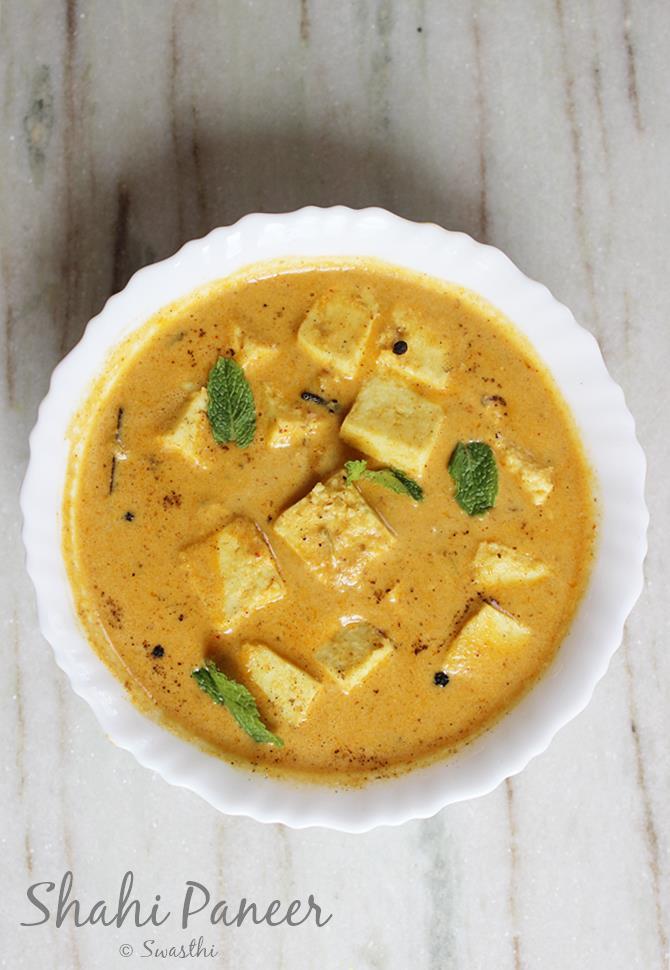
Dish: kadai_paneer